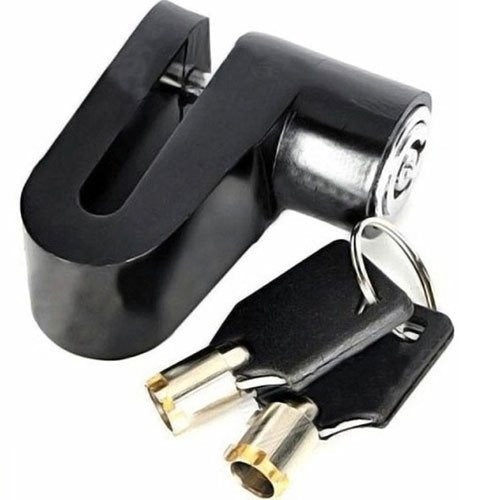
Disc Lock Security for Motorcycles Scooters Bikes
Anti-Theft Heavy Duty Security Disc Lock/Padlock Simple and easy to use this bike disc brake lock is made from a solid cast of steel, iron and zinc alloy. This stylish compact theft deterrent effective tool gives the owner the required security and can be stored in pockets also, until it is needed for duty again. Sturdy Construction This disc brake lock is made out of solid steel, zinc and alloy which makes it very difficult to break, giving the valuable security required for your bike. Comes with Two Keys This disc brake lock for bikes comes with two keys. This gives you a spare lock and also gives the option of giving a key to someone else. Nearly Impervious to Drilling Since the lock is made from steel, iron and zinc alloy it is almost impossible to drill through the lock and hamper the bike security. Features Made from solid cast of steel, zinc and alloy Simple and can be stored anywhere Impossible to drill Stylish and compact Specification Color: Black Material : High quality stainless Alloy Keys number: 2 key Lock slot depth: approx. 47mm Lock slot width: approx. 8mm Lock column diameter: approx. 6mm Weight: About 132g Purpose: Lock bicycles, electric cars, motorcycles disc brake pad Compatible with: Motorcycle, Mountain Bike Bicycle, Motorbike
Brand: Pioneer Technologies
Category: Sporting Goods > Outdoor Recreation > Cycling > Bicycle Accessories > Bicycle Locks > Bicycle Disc Locks